Tim Crouch

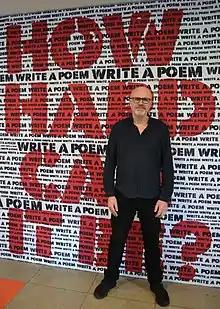
Tim Crouch at the Unicorn Theatre London, following a performance of "I Cinna (The Poet)" in February 2020

As part of the 2012 World Shakespeare Festival, the Royal Shakespeare Company commissioned Crouch to write and direct a companion piece to Gregory Doran's production of Julius Caesar. In "I, Cinna (The Poet)", Jude Owusu played Cinna, the poet killed by the mob after being mistaken for a conspirator in Shakespeare's play. In Crouch's play, Cinna asks his young audience to "consider the relationship between words and actions, art and politics, self and society. During the performance he asks us to write alongside him: a small poem on a big theme."